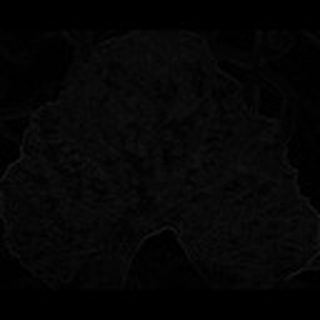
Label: cotton_powdery_mildew